Robert J. Plemmons

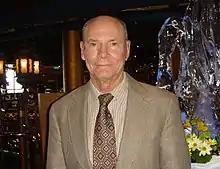
Robert Plemmons in 2007

Robert James Plemmons (born December 18, 1938) is an American mathematician specializing in computational mathematics. He is the emeritus Z. Smith Reynolds Professor of Mathematics and Computer Science at Wake Forest University. In 1979, Plemmons co-authored the book "Nonnegative Matrices in the Mathematical Sciences".